Ting-ting jahe

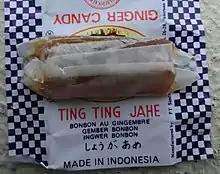
Ting Ting Jahe

Ting Ting Jahe is a chewy ginger candy made in Indonesia. It contains cane sugar, ginger (7%) and tapioca starch. "Saveur" identified the candy in 2000 as one of the hottest products for the next century.